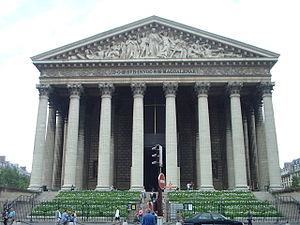
Edouard Mignan
Madeleinekirken i Paris
Édouard Mignan var en fransk organist og komponist.